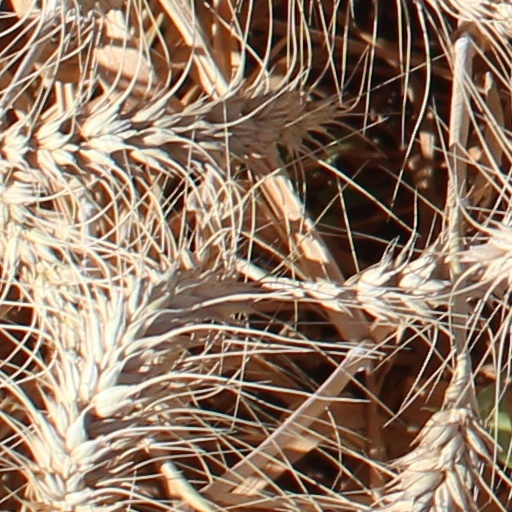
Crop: wheat